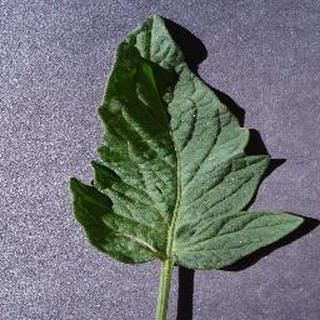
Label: healthy_tomato